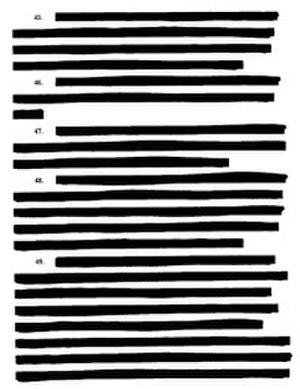
La barre de censure est une technique de censure simple, qui consiste à masquer les composants « sensibles » d'un texte ou d'une image, fixe ou animée, au moyen d'un élément visuellement étranger à l'ensemble : le plus souvent, un rectangle noir.